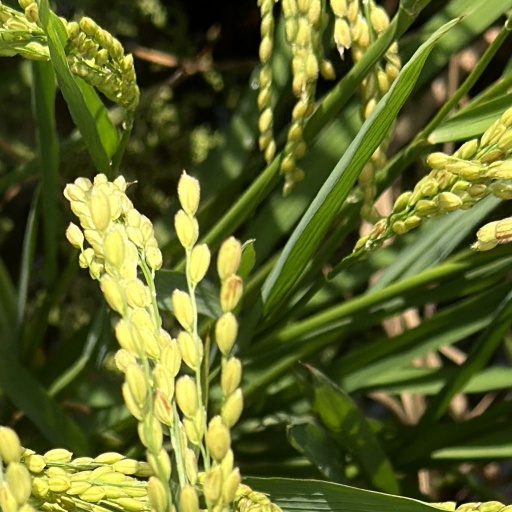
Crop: rice